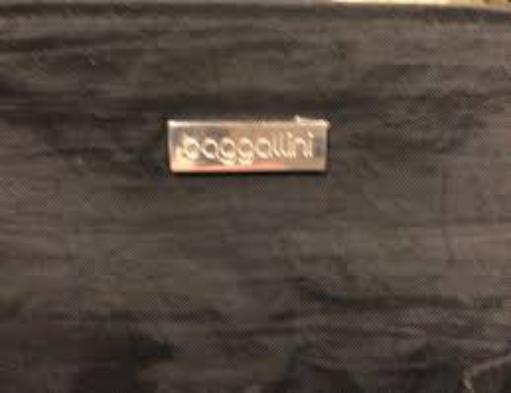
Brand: Baggallini
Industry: Clothes